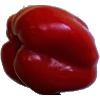
Label: Pepper Red 1